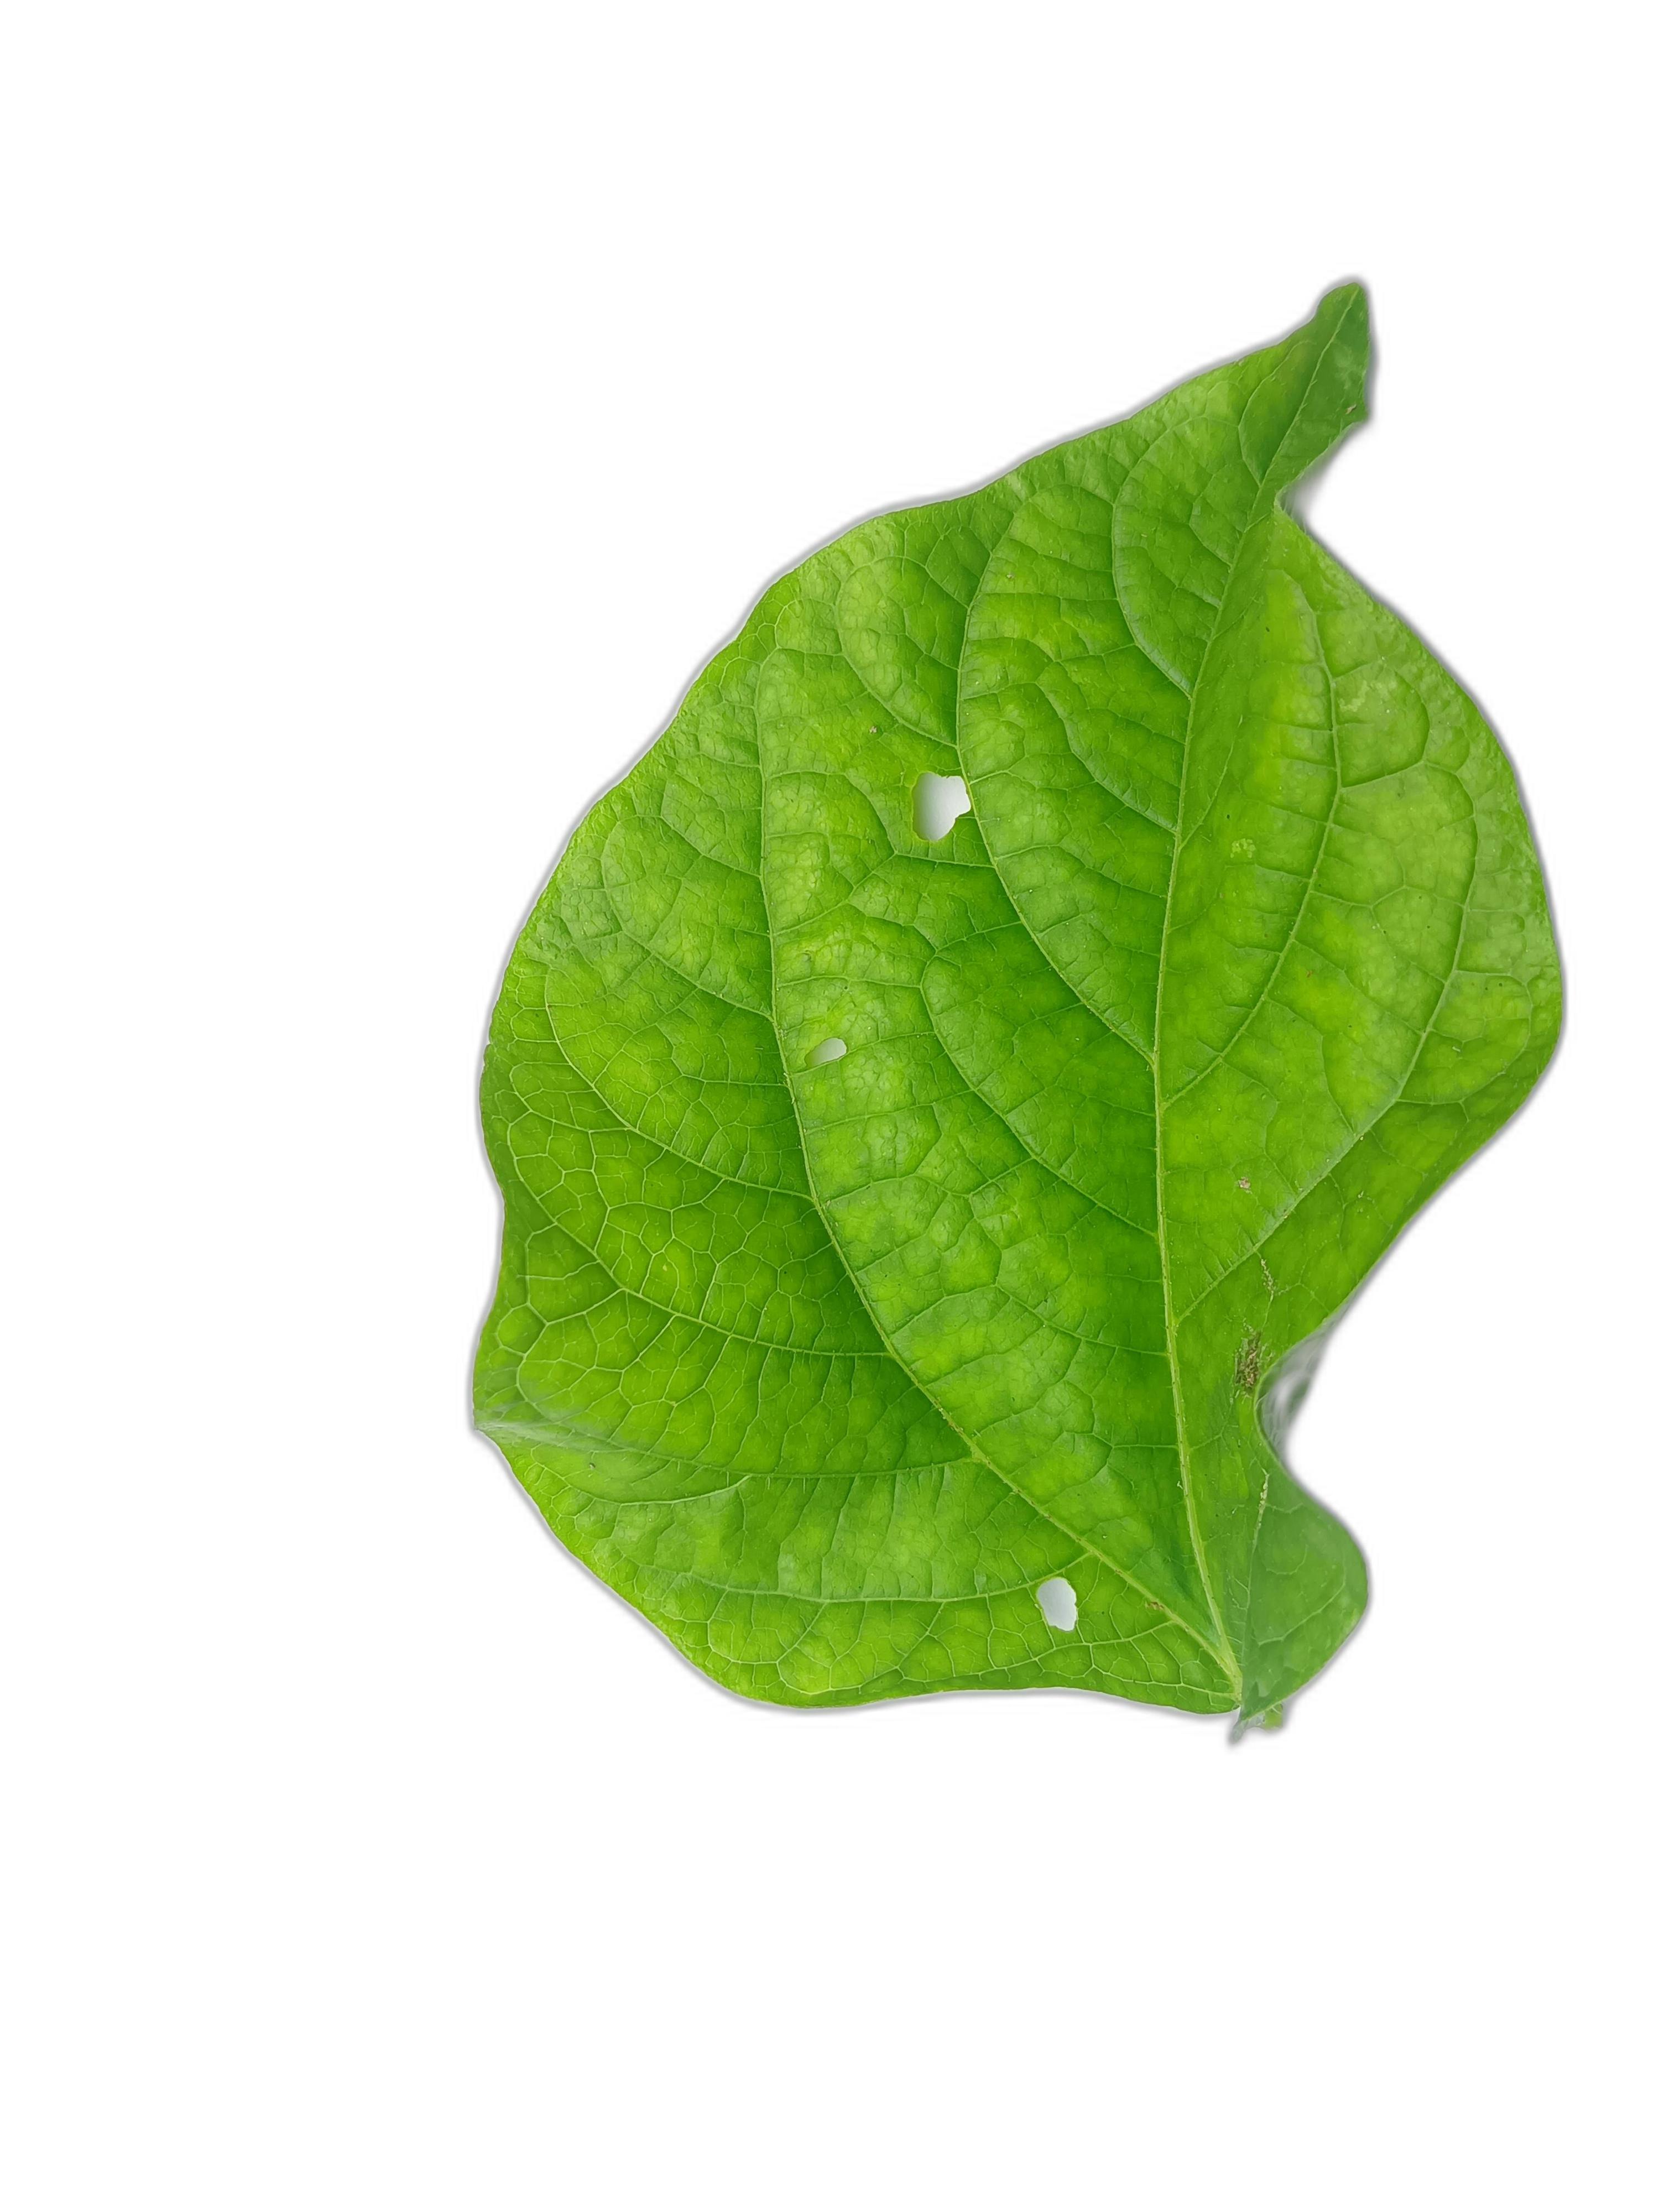
Label: Leaf Crinkle